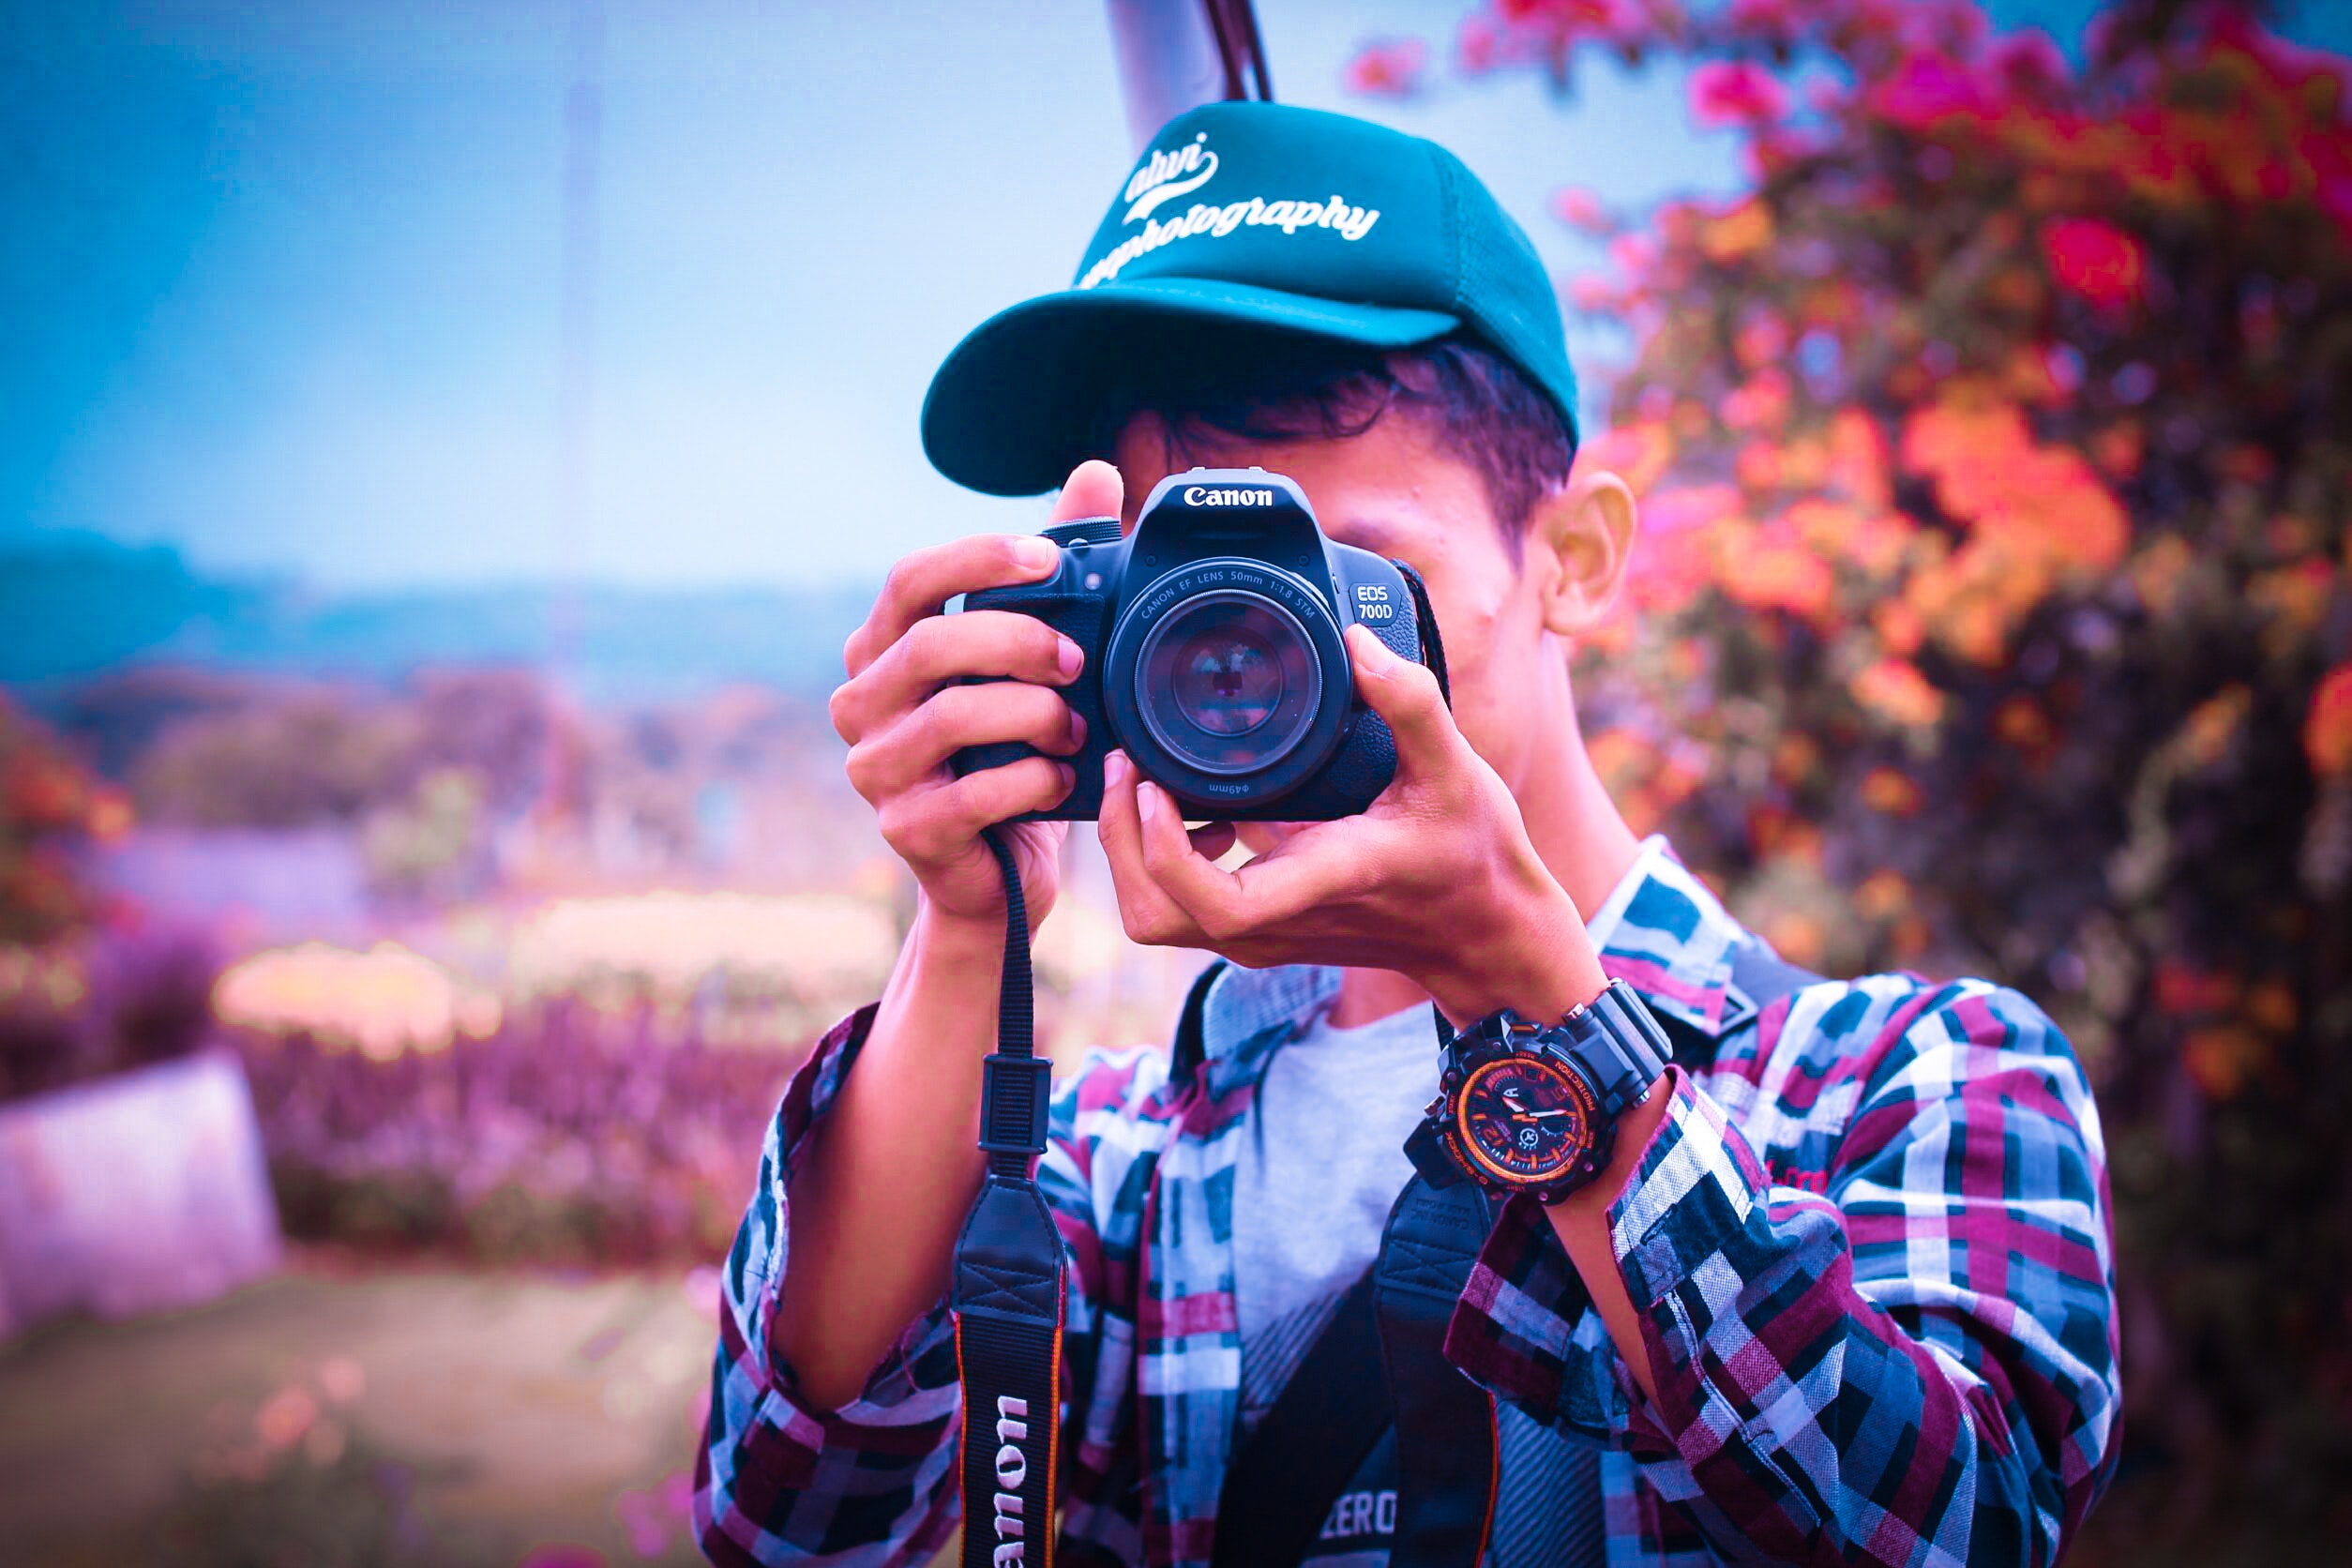
photograph, blue, pink, sky, purple, yellow, cameras optics, photography, fun, cool, tree, camera, camera lens, headgear, hand, plant, magenta, flash photography, photographer, crowd, cap